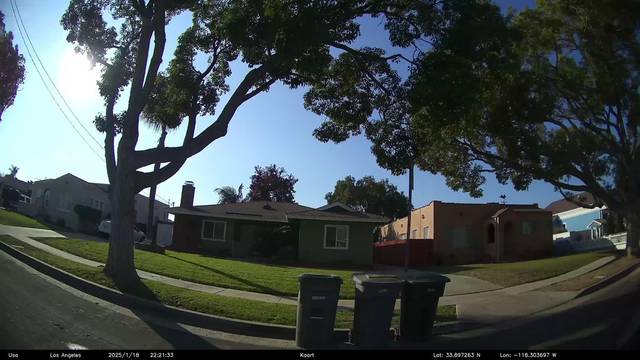
Region: Mexico
Coordinates: 33.897, -118.304